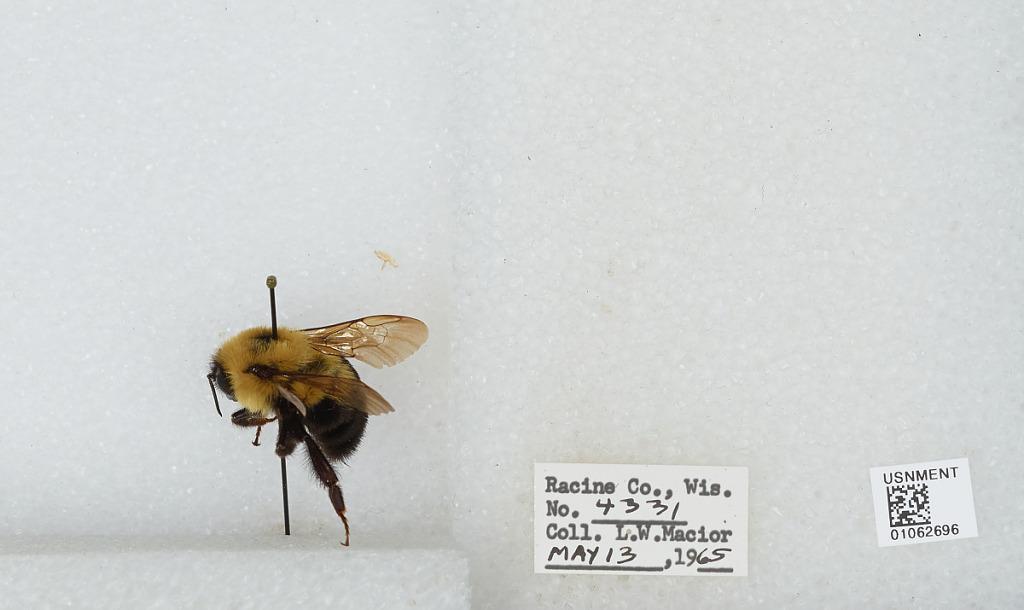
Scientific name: Bombus (Pyrobombus) bimaculatus Cresson
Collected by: L. Macior
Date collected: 1965-5-13
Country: United States
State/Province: Wisconsin
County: Racine
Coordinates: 42.78, -87.76